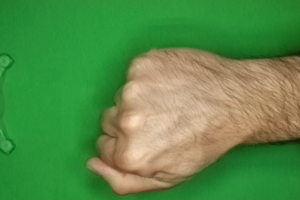
Label: rock